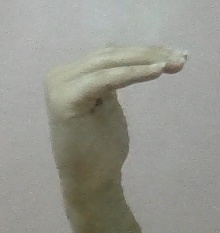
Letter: haa